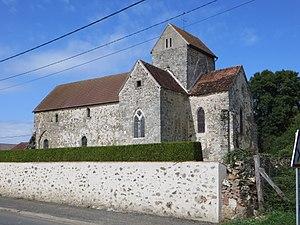
Vue générale de l'église